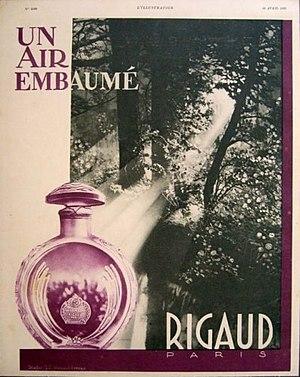
Add for Un Air Embaumé, French Perfume by Rigaud, Paris (published in L'Illustration, 1931) - Dim.
Rigaud est une maison de parfum française fondée à Paris en 1852. Depuis les années 1960, elle se concentre principalement sur les parfums d'intérieur.